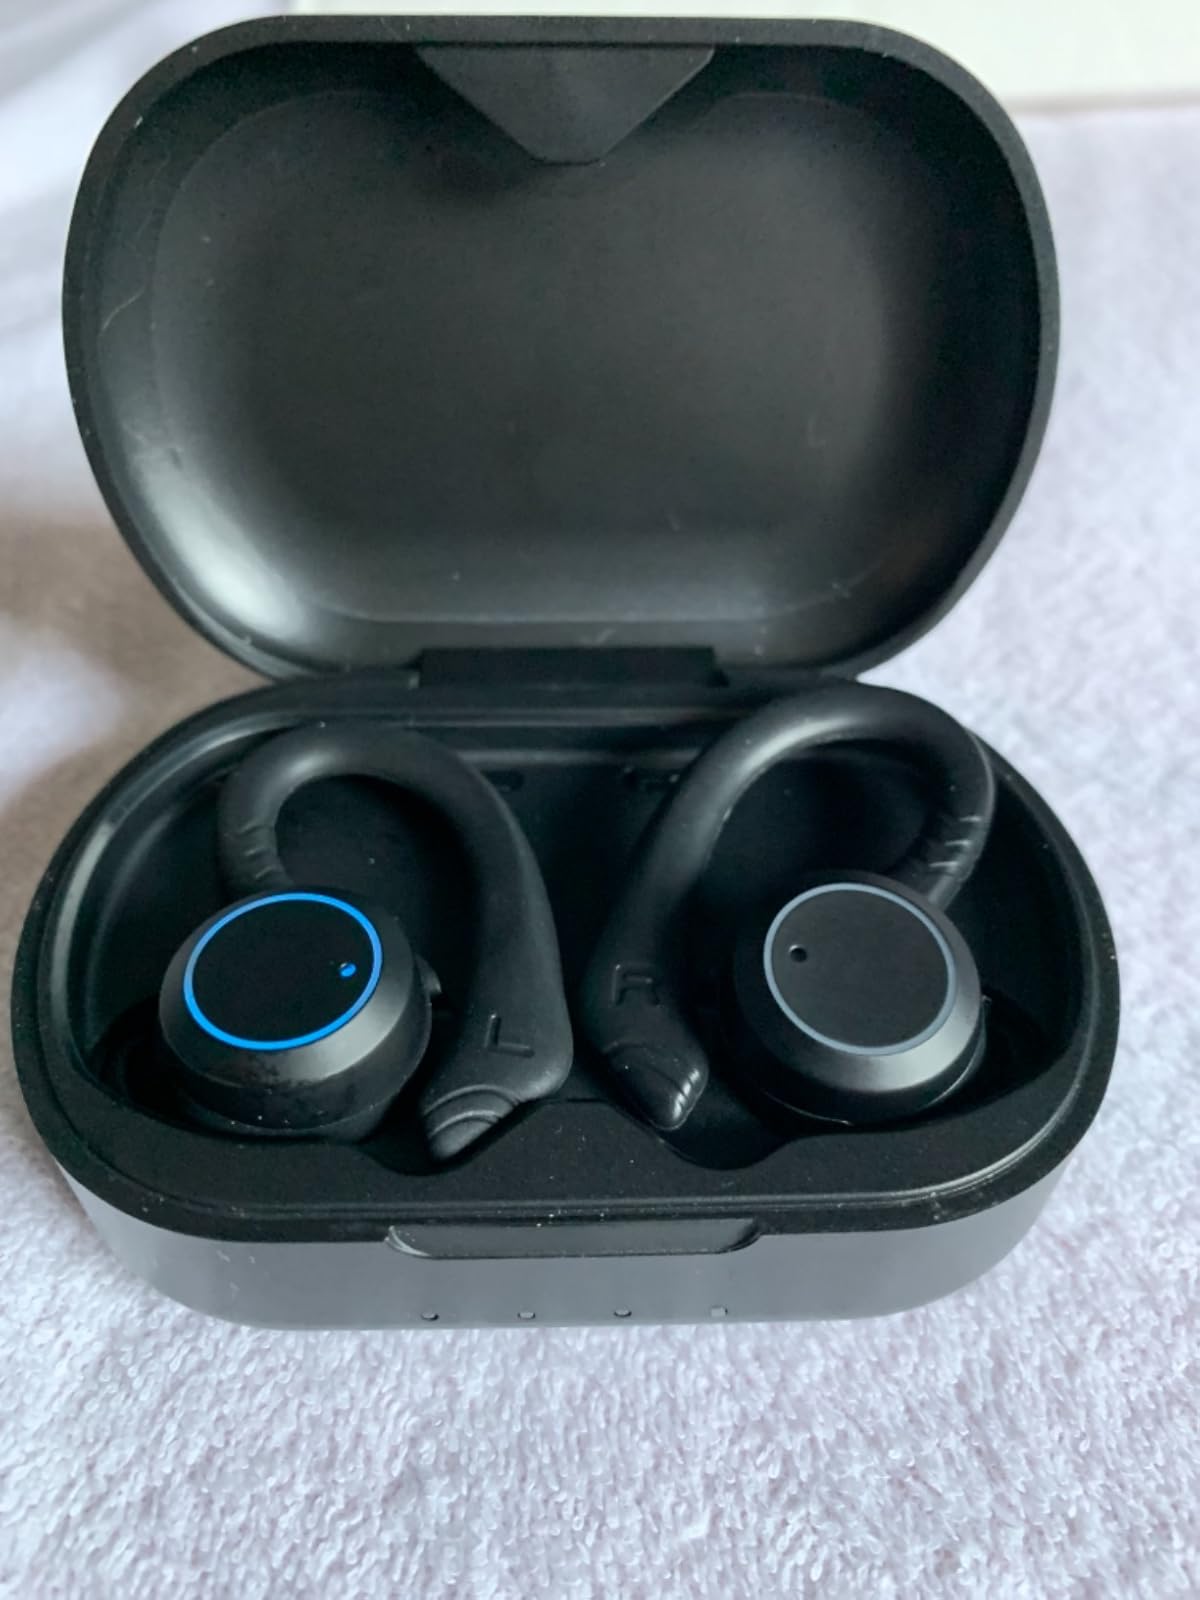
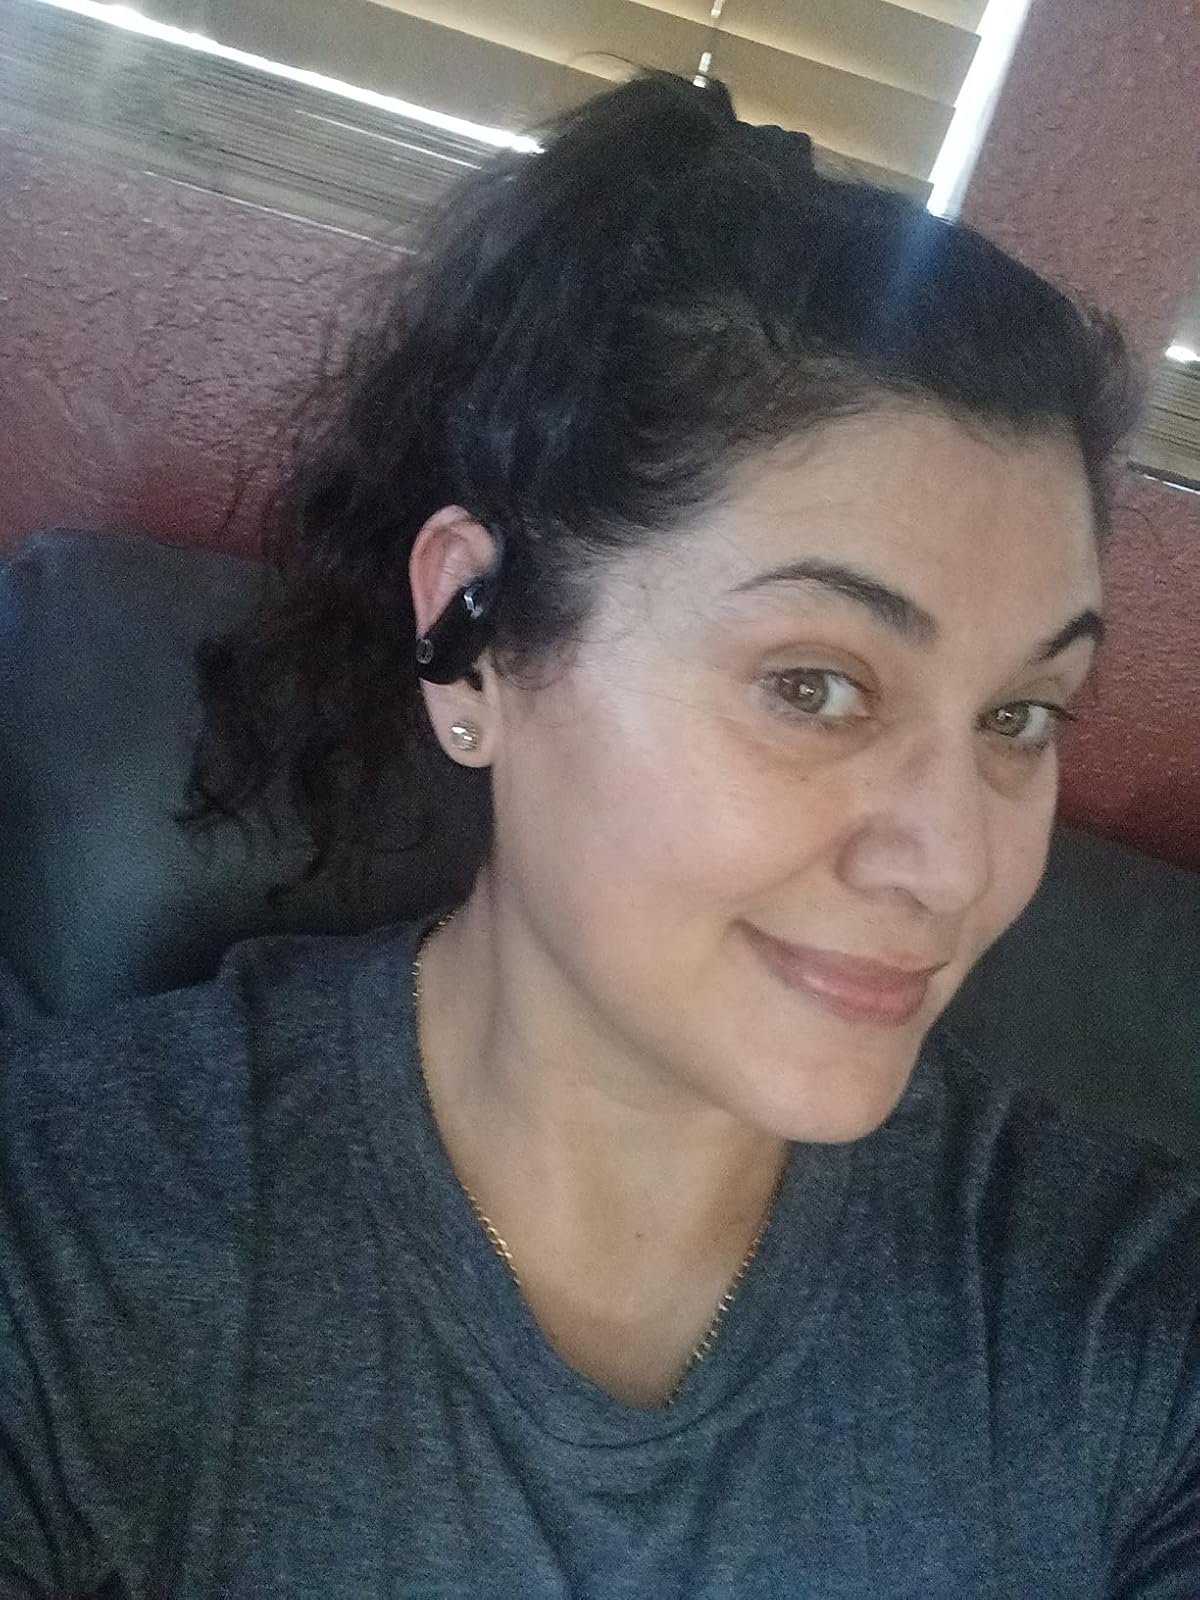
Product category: earbuds
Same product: no